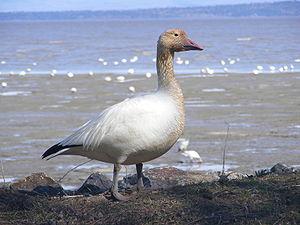
Oies des neiges (Anser caerulescens), Réserve nationale de faune du cap Tourmente, Québec, Canada
Chen est un genre d’oiseaux de la famille des Anatidae regroupant trois oies, dites blanches, anciennement classées dans le genre Anser.
L'île d'Orléans est une île du fleuve Saint-Laurent située à environ 5 km en aval sur le fleuve Saint-Laurent à l'est du centre-ville de la ville de Québec. L'île a été l'un des premiers endroits à être colonisé en Nouvelle-France, et un grand pourcentage des Canadiens français peuvent retracer leur ascendance aux premiers habitants de l'île. Elle a été décrite comme le « microcosme du Québec traditionnel et le lieu de naissance des francophones en Amérique du Nord » et compte environ 7 000 habitants, répartis sur 6 villages. L'Île d'Orléans est jumelée avec Île de Ré en France.
La réserve nationale de faune du cap Tourmente est l'une des huit réserves nationales de faune du Canada présentes au Québec. Établie dans une région liée aux premiers temps de l'histoire de la Nouvelle-France, cette réserve est destinée à protéger les marais à Scirpe d'Amérique, une plante qui constitue l'alimentation de l'Oie des neiges lors de ses migrations annuelles.